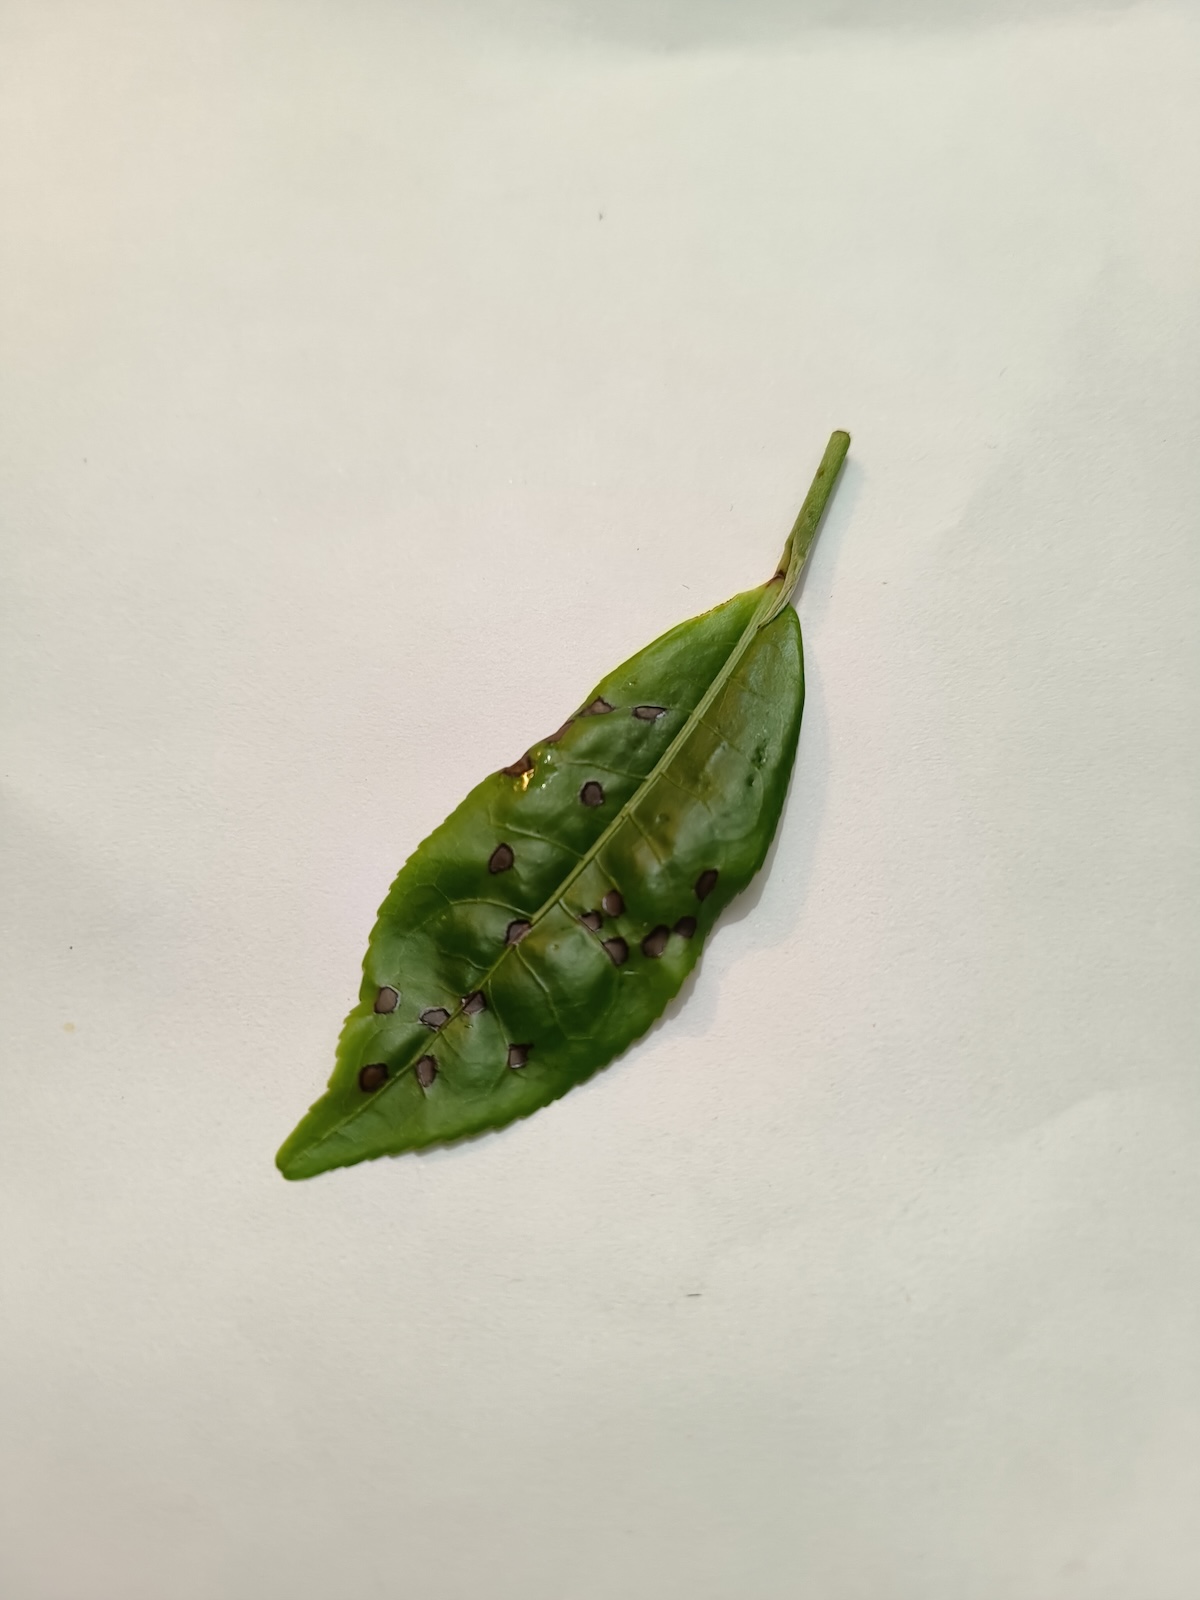
Label: Helopeltis